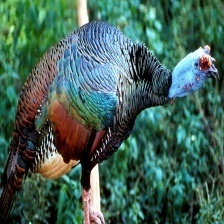
Species: OCELLATED TURKEY
Scientific name: MELEAGRIS OCELLATA